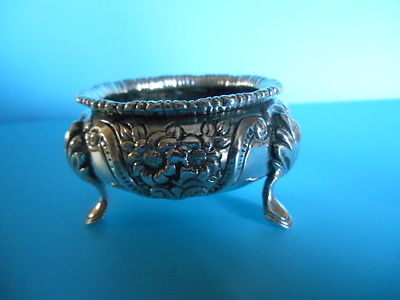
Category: table